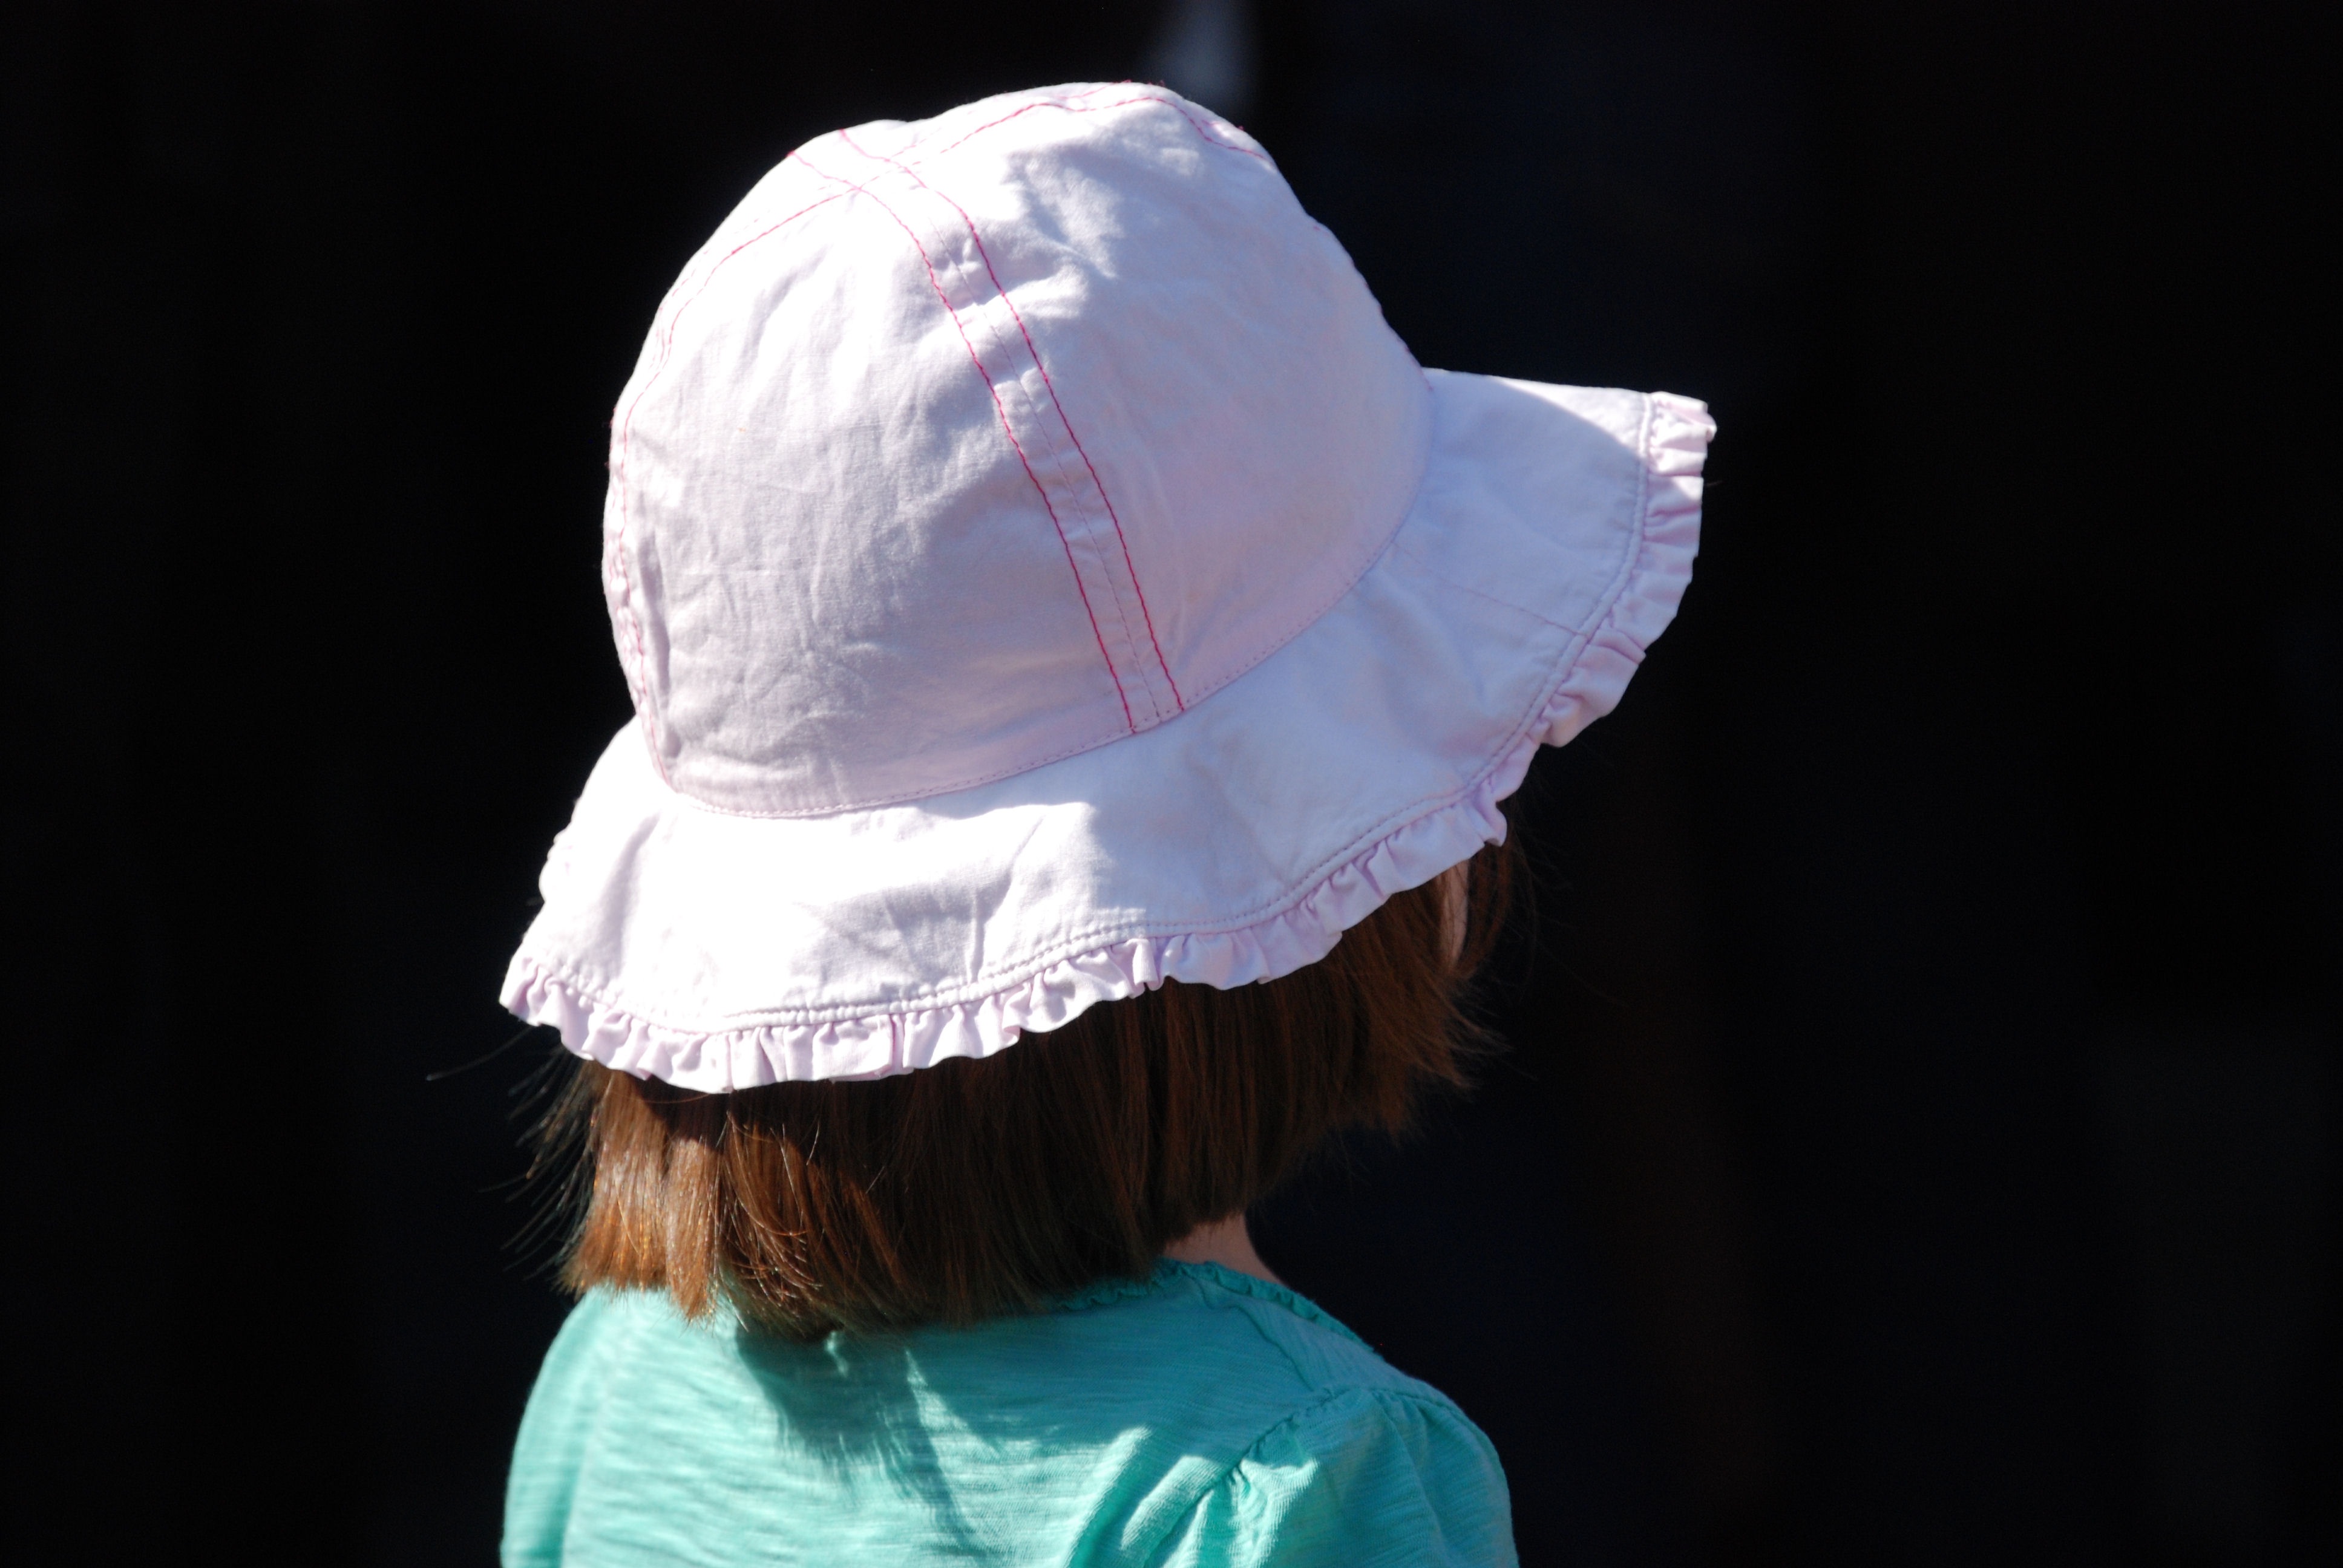
outdoor, girl, sun, white, child, hat, blue, clothing, cloth, sunny, cap, veil, fashion accessory